Chitralekha (1964 film)

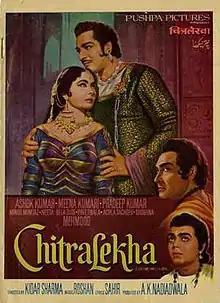
Film poster

Chitralekha is a 1964 Indian Hindi-language historical drama film directed by Kidar Sharma and starring Ashok Kumar, Pradeep Kumar and Meena Kumari. It was based on the 1934 Hindi novel of the same name by Bhagwati Charan Verma about Bijgupta serving under the Maurya Empire and the king Chandragupta Maurya (340 BCE – 298 BCE) and his love for the courtesan Chitralekha. The film's music and lyrics were by Roshan and Sahir Ludhianvi, respectively. The film was noted for songs such as "Sansaar Se Bhaage Phirte Ho" and "Man Re Tu Kaahe na dheer dhare" which is a pensive song which conveys the quintessence of life about letting go of the good and bad. In 2010, Outlook India magazine asked 30 Indian leading composers, lyricists and singers to name their all-time favorite Hindi songs. A list of top 20 songs was published and the top of the chart was ‘Man Re Tu kahe na dheer dhare.’"